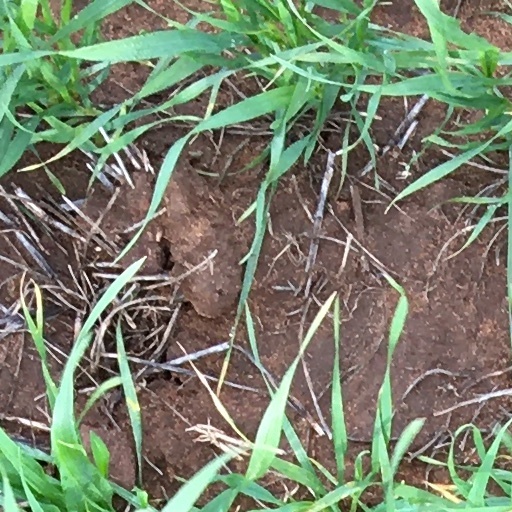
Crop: wheat